Houston

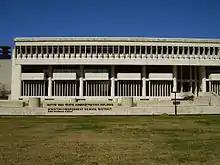
The first Hattie Mae White Administration Building; it has been sold and demolished.

Houston's crime rate is one of the top three in Texas and notably higher than the national average. Houston's murder rate jumped significantly since 2020. In 2021, nearly 500 people were murdered in the city which was almost double the murdered count in 2019. Rising gang activity is blamed for the increased crime rates in the city. Houston leaders are continually discussing and implementing strategies to combat crime in the city.